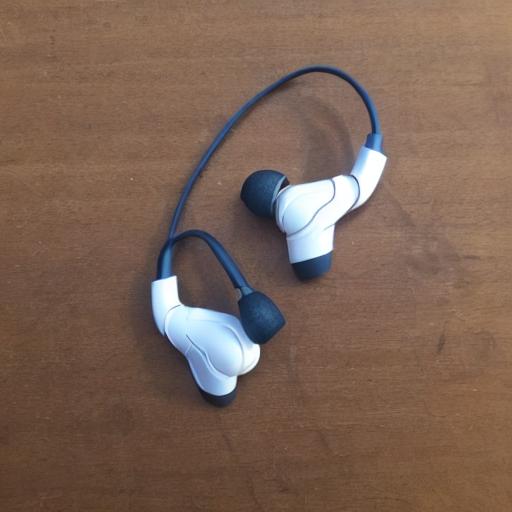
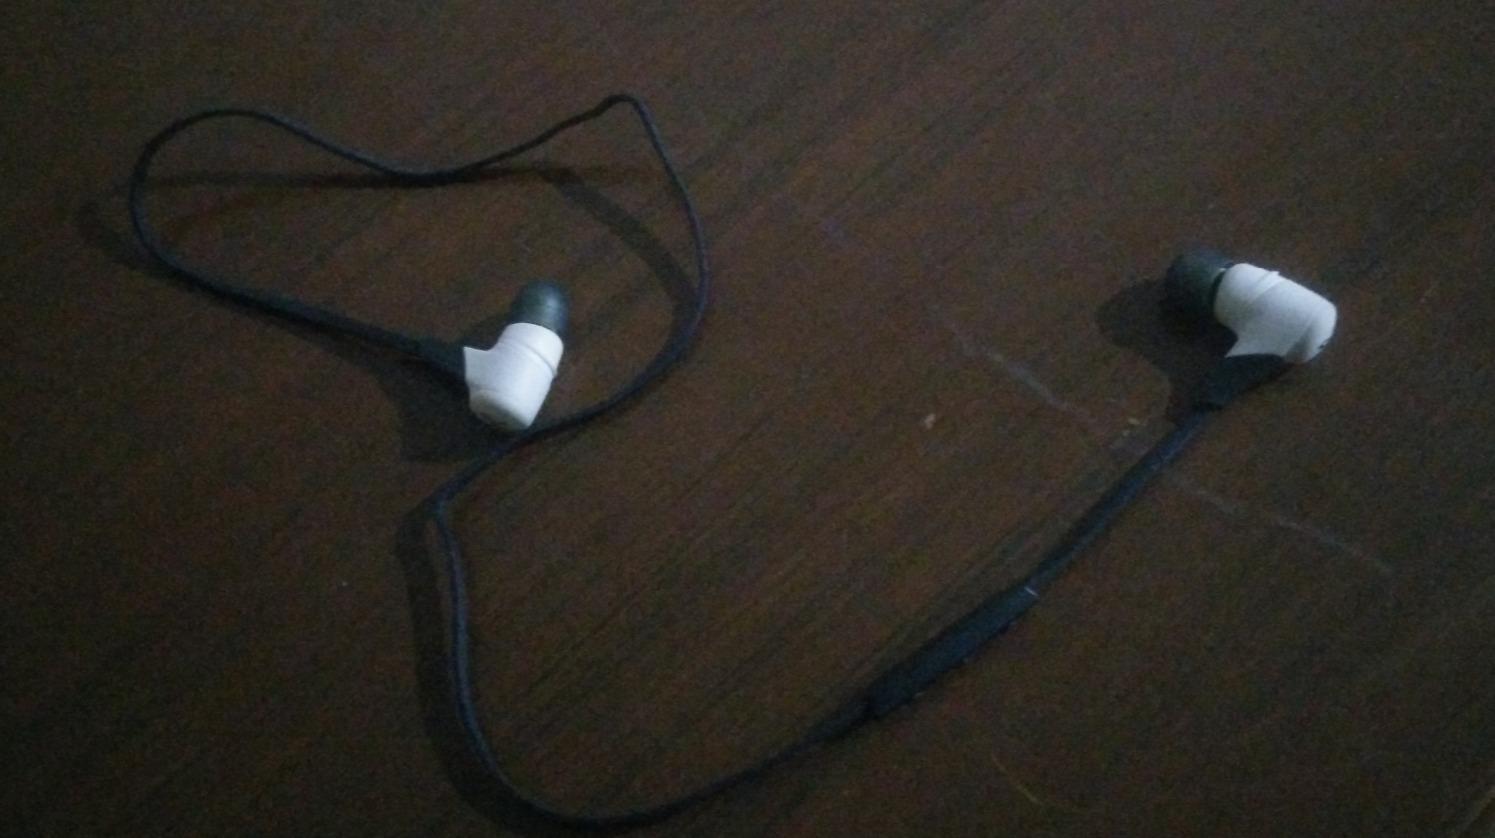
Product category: headphones
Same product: no